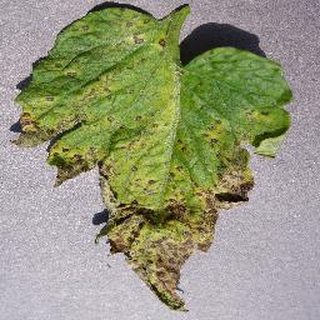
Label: tomato_septoria_leaf_spot